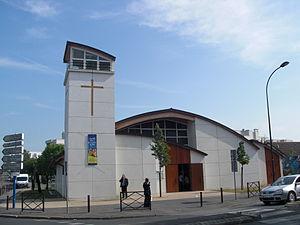
Église Jean-XXIII de Sartrouville (Yvelines)
Sartrouville est une commune française située dans les Yvelines, en région Île-de-France. Banlieue nord-ouest de Paris, elle est le chef-lieu du canton de Sartrouville, sur la Seine. Sartrouville est, par sa population, la deuxième commune des Yvelines après Versailles, avec 51 967 habitants au recensement de 2017.
L'église Jean-XXIII de Sartrouville est une église catholique construite au début du XXIᵉ siècle, située à Sartrouville, dans le quartier du Plateau et à proximité de la Cité des Indes. L'église, consacrée le 30 mars 2008, est la plus récente dans les Yvelines. Elle est dédiée à saint Jean XXIII, qui fut pape de 1958 à 1963.